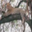
Label: leopard